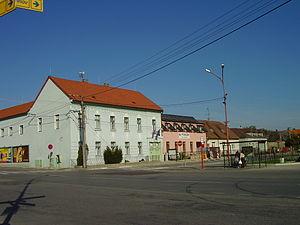
Podunajské Biskupice est un quartier de la ville de Pozsony.